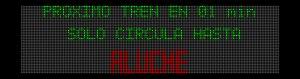
Aluche est un pôle d'échanges comprenant une station des lignes 5 du métro de Madrid et C-5 des chemins de fer de banlieue de Madrid, en Espagne.